Archaeological site of Carthage

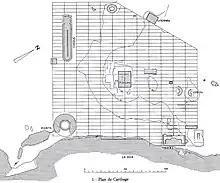
Plan of Roman Carthage.

According to tradition, the city was founded by Dido (also known as Elissa) in 814 BC, about sixty years before its rival, Rome, which would eventually surpass it. The city quickly expanded, creating various colonies and confronting Greek colonies, particularly in Sicily. These, especially Syracuse and Agrigento, brought war to Punic lands at the beginning of the 5th century and then at the end of the 4th century. It was during the vicissitudes of this antagonism that the destruction of the Punic city of Kerkouane is placed.